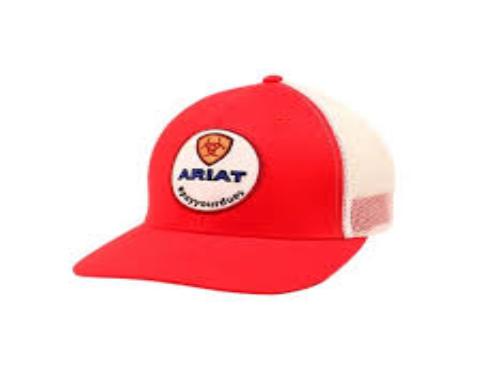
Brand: Ariat
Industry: Clothes